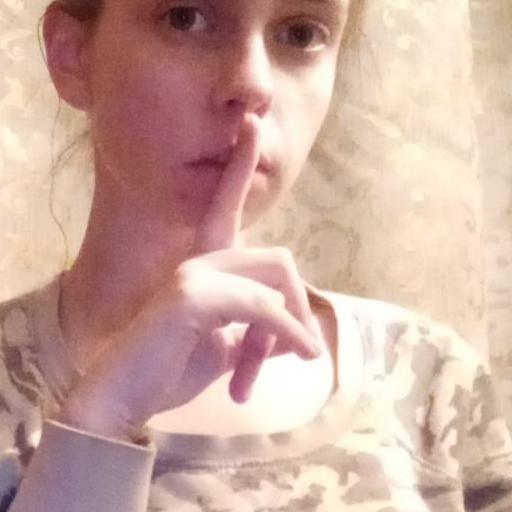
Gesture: mute